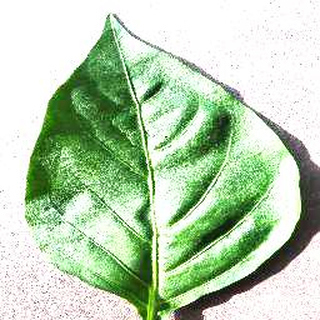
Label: healthy_bell_pepper